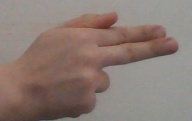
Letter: ghain